Jefferson (proposed Pacific state)

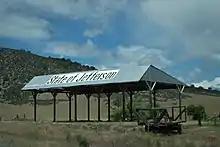
A pavilion near Yreka, California

In October 1941, the Mayor of Port Orford, Oregon, Gilbert Gable, said that the Oregon counties of Curry, Josephine, Jackson, and Klamath should join with the California counties of Del Norte, Siskiyou, and Modoc to form a new state, later named Jefferson.